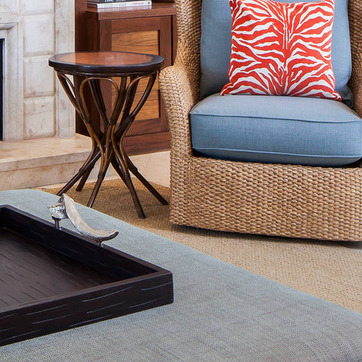
Material: other